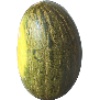
Label: melon_piel_de_sapo